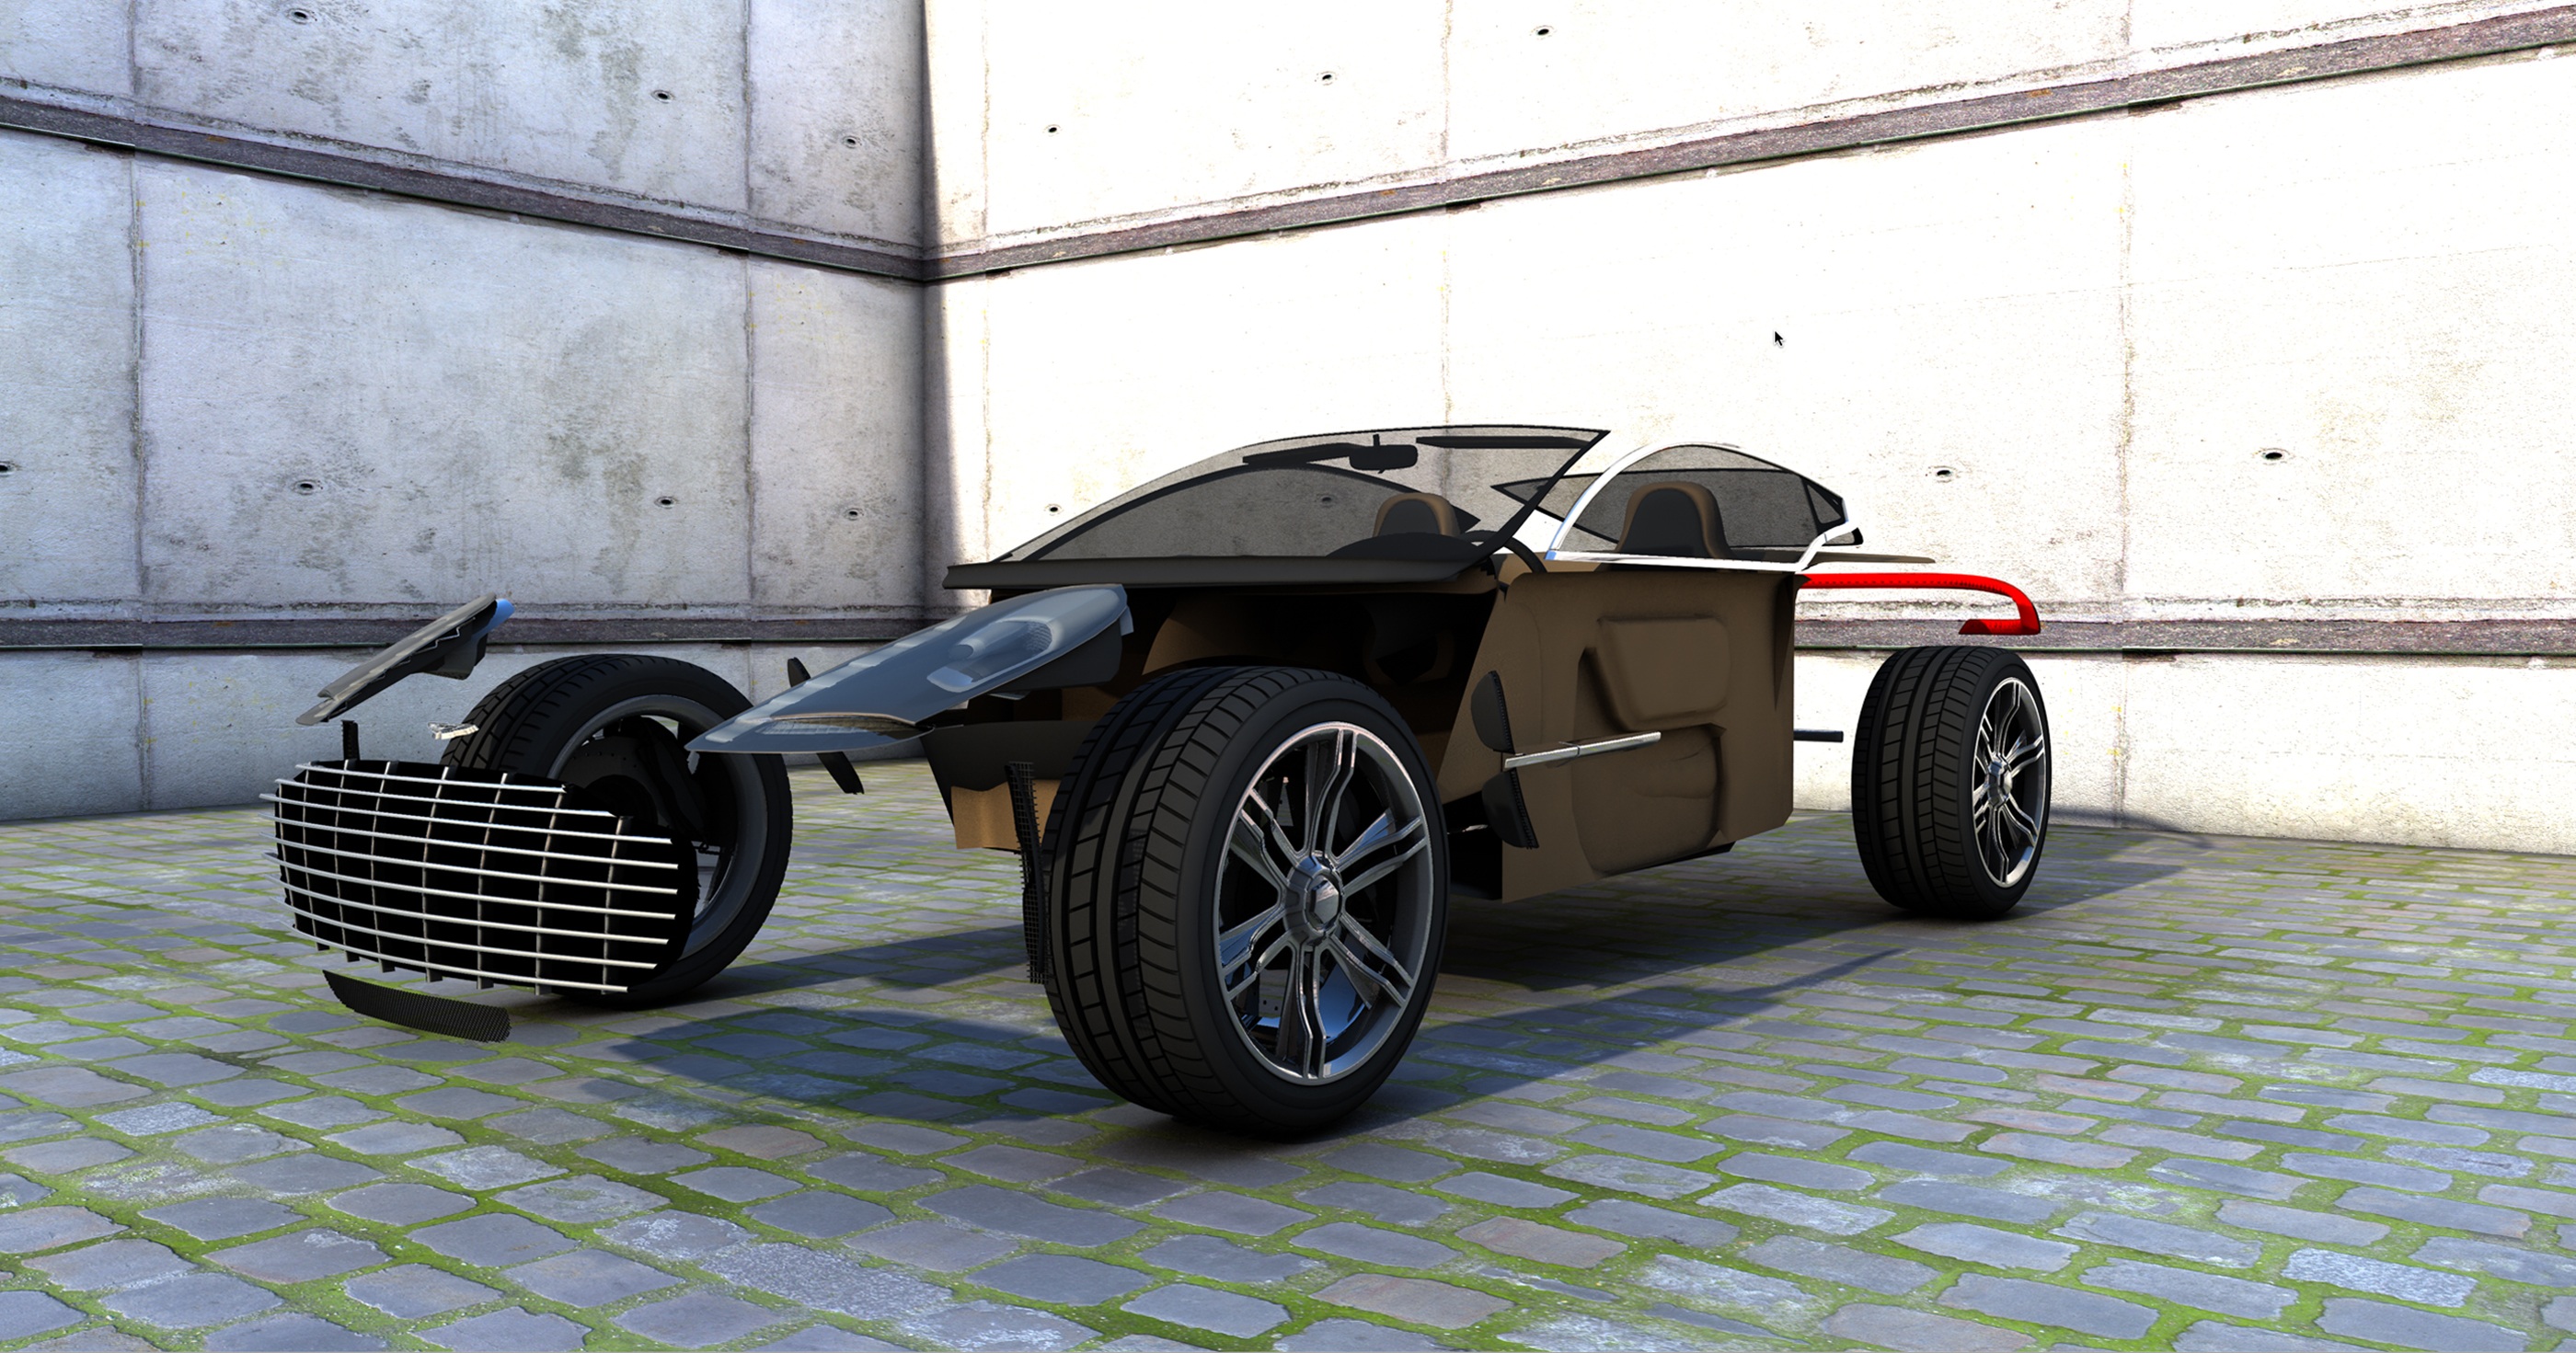
car, wheel, automobile, vehicle, hall, shadow, auto, machine, monochrome, sports car, vintage car, aston martin, concrete wall, race car, supercar, wheels, 3d, martin, metallic, aston, computer graphics, contour, 3d model, finish, rendering, chassis, 3d visualization, off road vehicle, sun reflections, concept car, land vehicle, automobile make, automotive design, open wheel car, lotus seven, combustion engines free, one 77, british cars